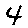
Label: 4